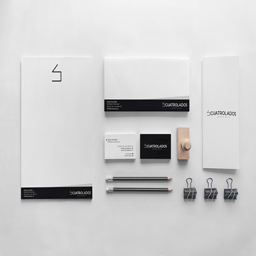
logo design for an audiovisual producer